The Hurt Locker

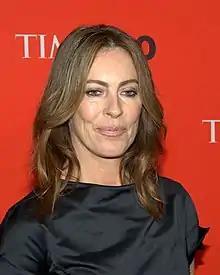
Headshot of Kathryn Bigelow

downloads, but at the time, the facilities in Jordan simply couldn't handle it." Producer Tony Mark later negotiated the use of a local radio station late at night to receive low-grade QuickTime clips over the Internet so the crew would not be shooting blindly.